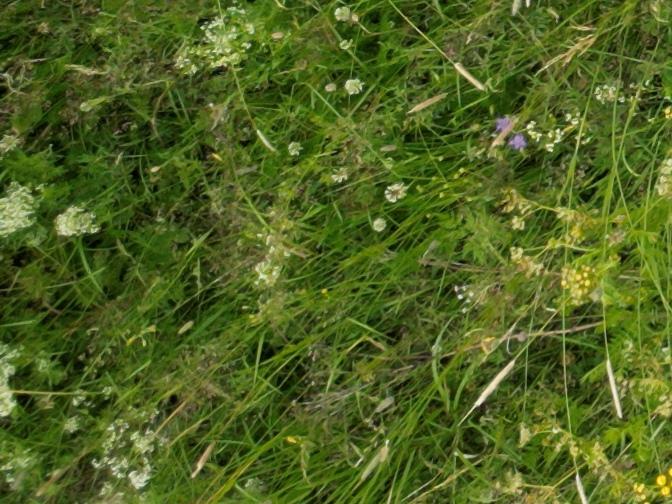
Flowers visible: yarrow flowers, yarrow flowers, yarrow flowers